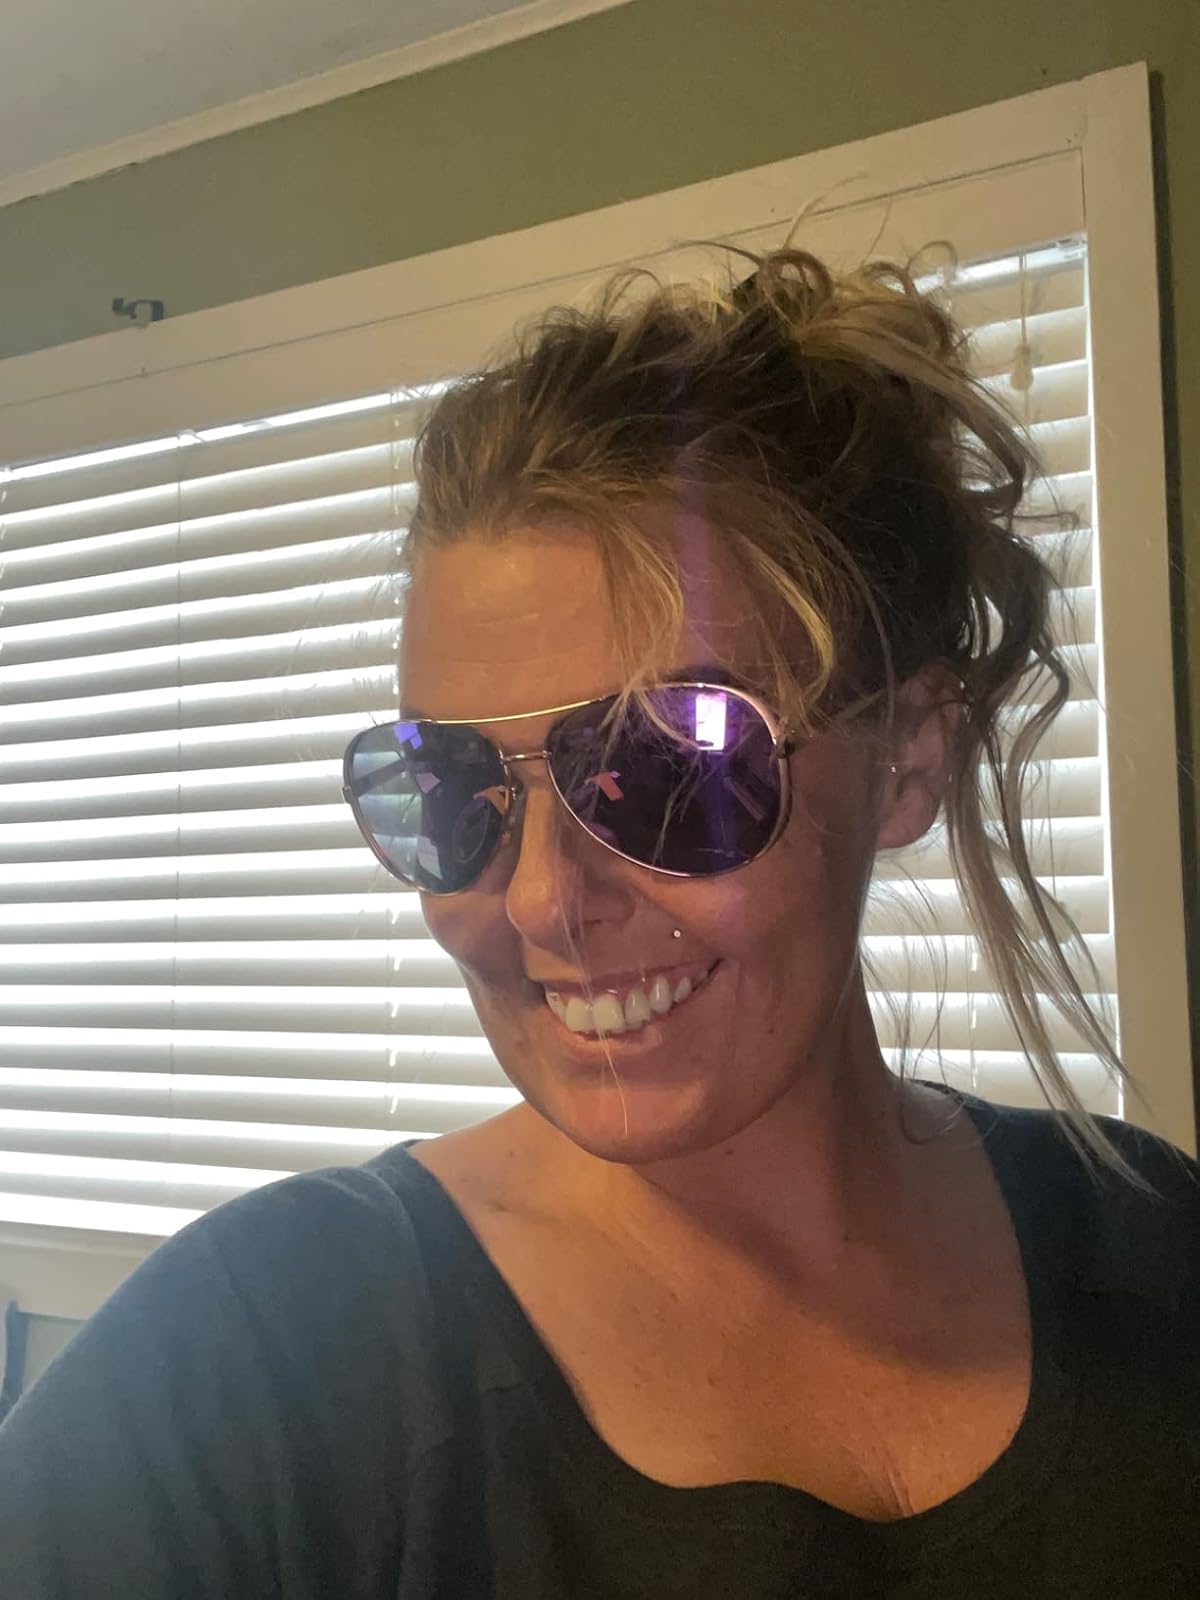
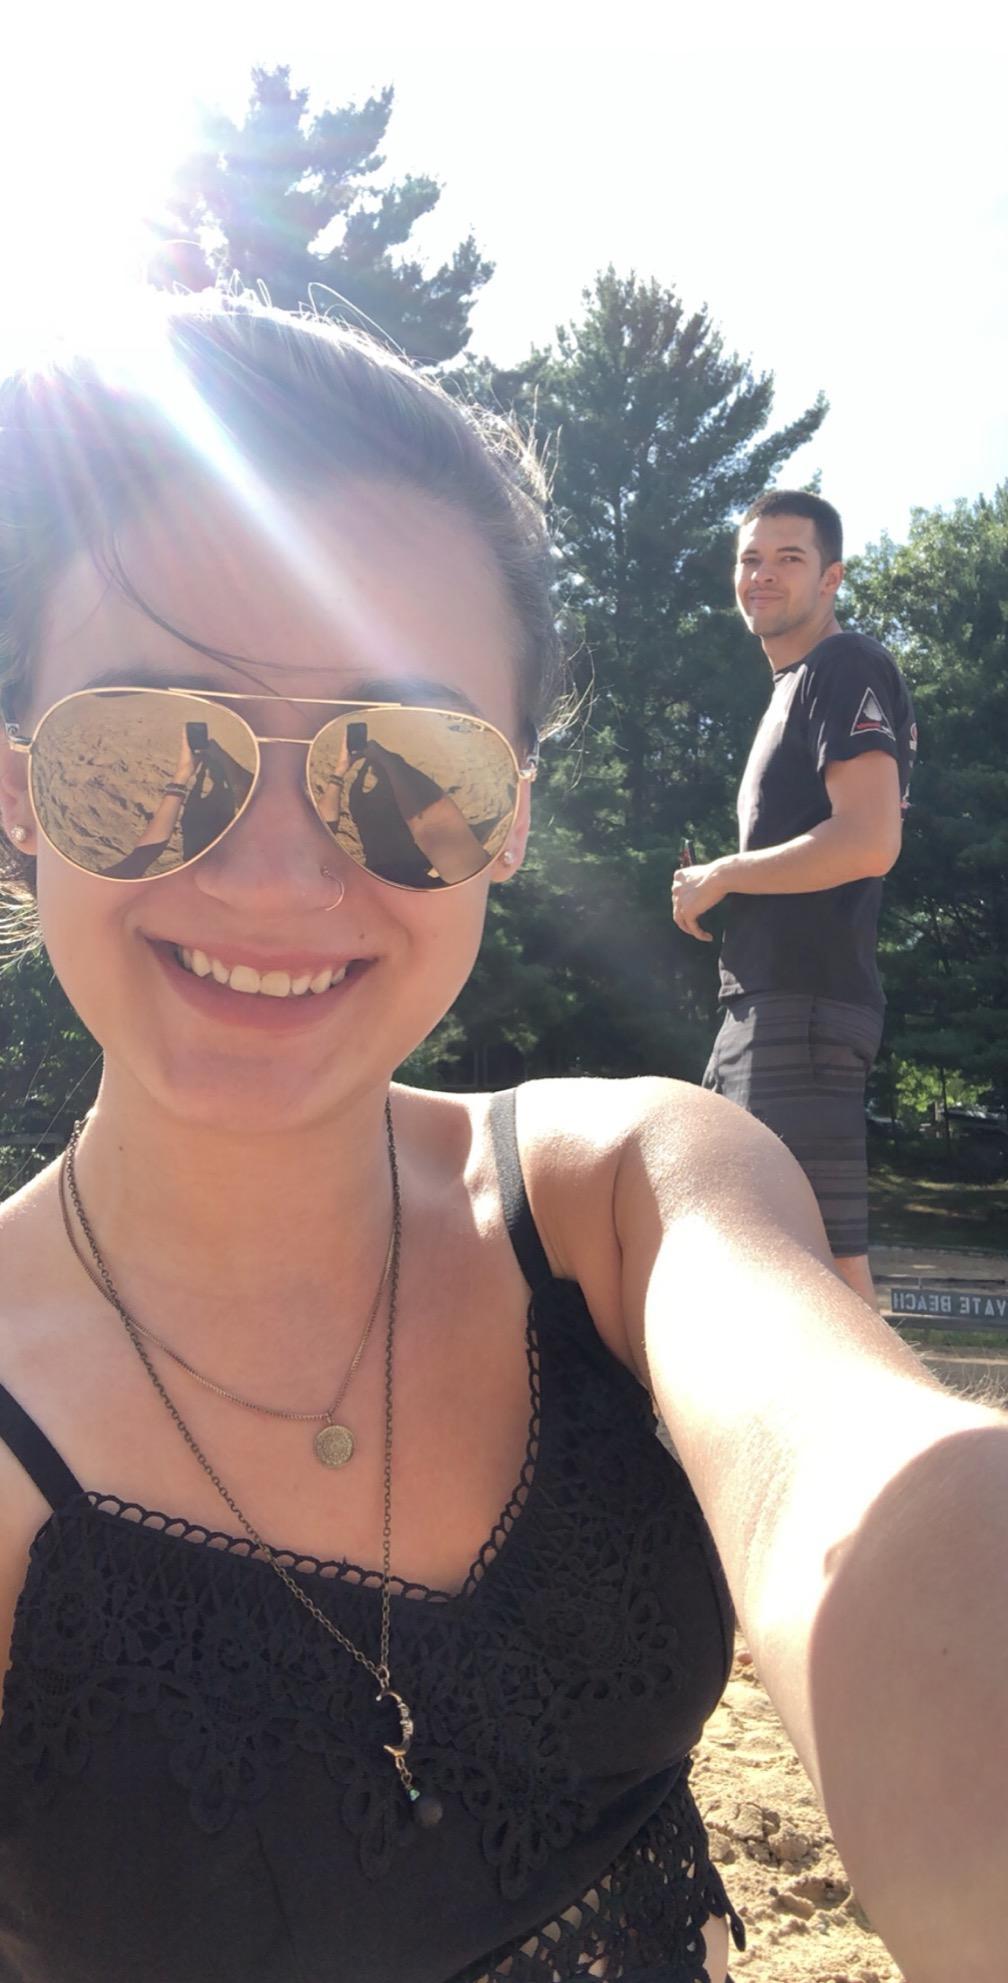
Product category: accessories_sunglasses
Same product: no